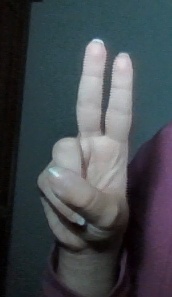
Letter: taa